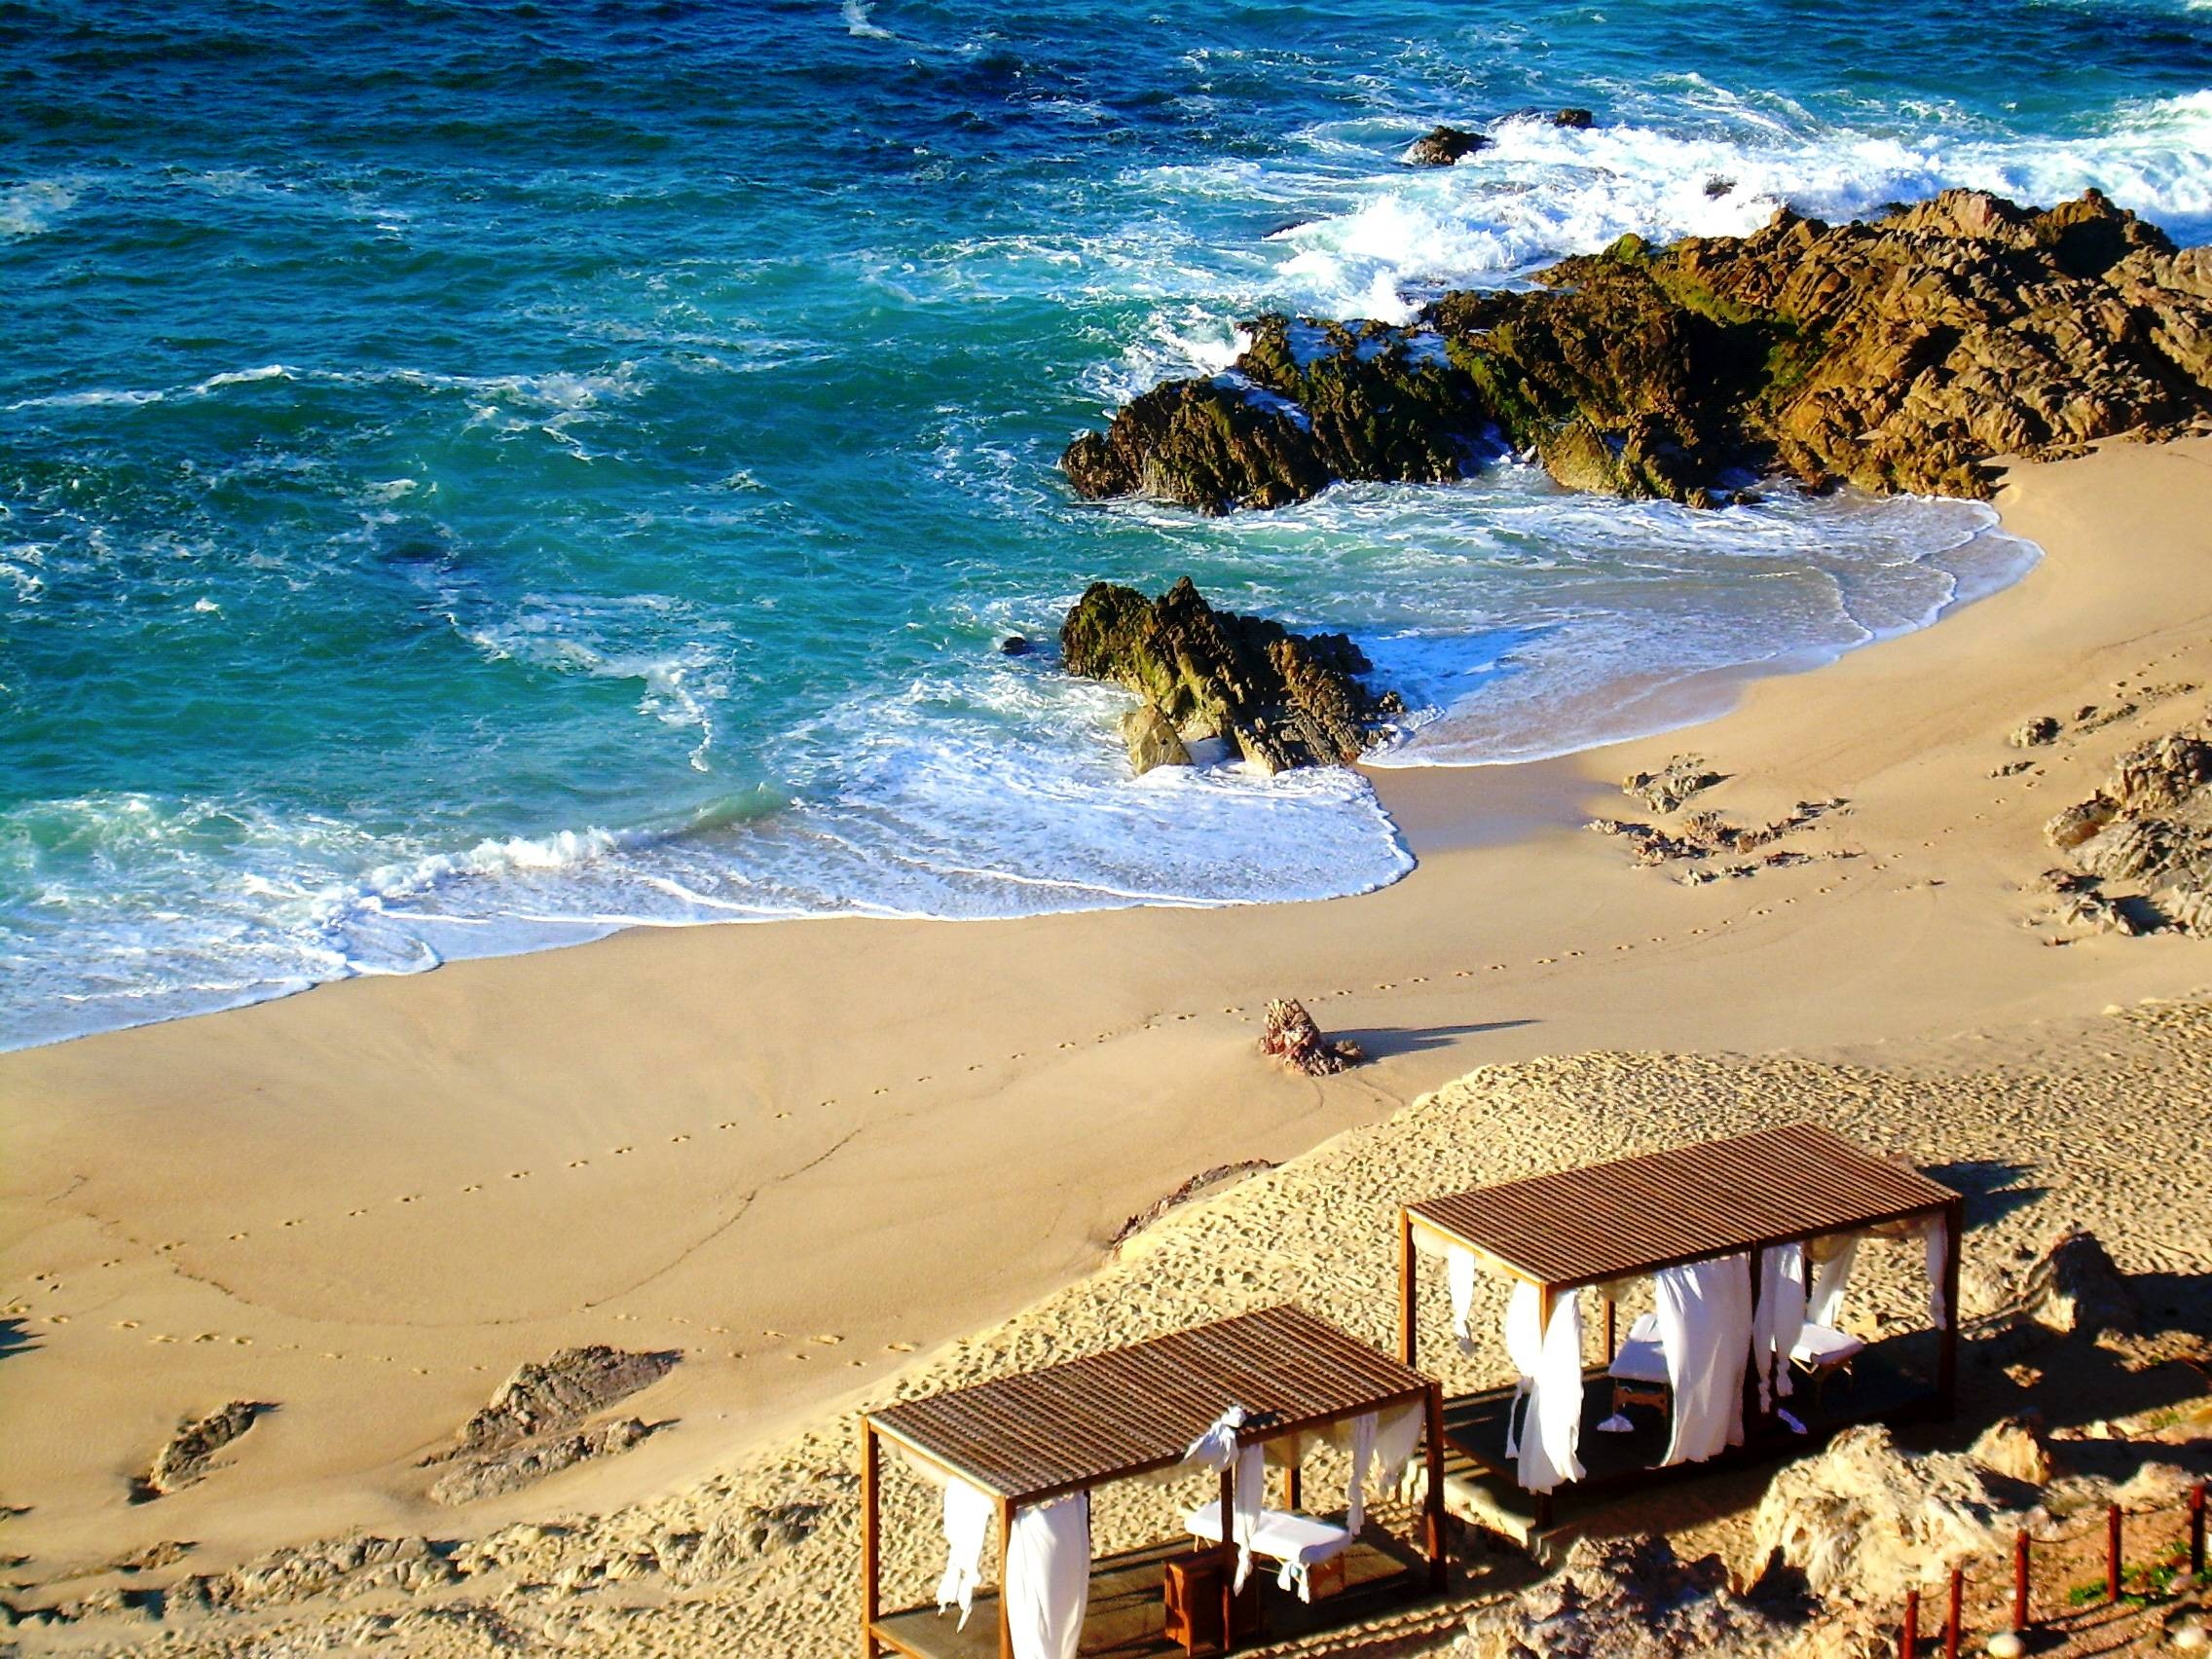
beach, landscape, sea, coast, sand, rock, ocean, shore, wave, summer, vacation, high, relax, holiday, fresh, bay, colorful, aerial, terrain, material, body of water, waves, fun, gold, habitat, cape, natural environment, wind wave